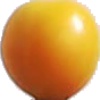
Label: cherry_wax_yellow